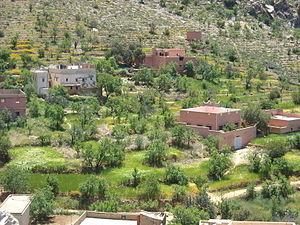
Tanalt est une commune rurale de la province de Chtouka-Aït Baha, dans la région Souss-Massa, au Maroc.